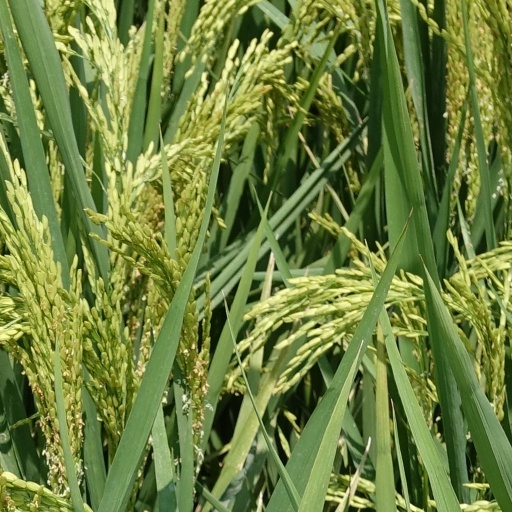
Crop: rice